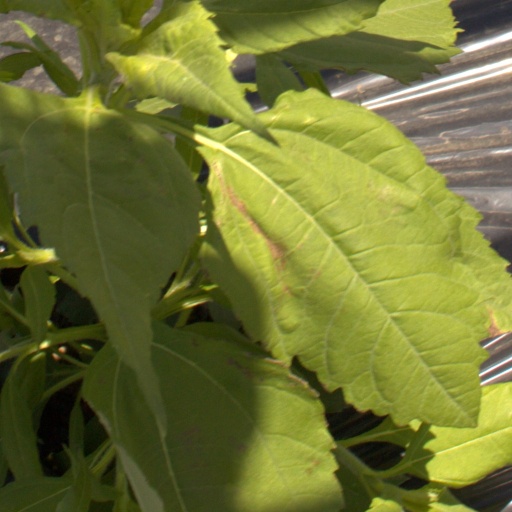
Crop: Jerusalem artichoke